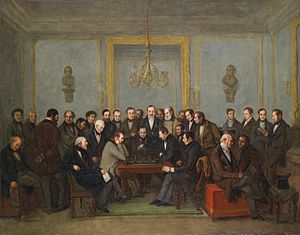
Howard Staunton
maleri af den berømte skakmatch mellem Howard Staunton og Pierre Charles Fourrier Saint-Amant  16. december 1843, malet af Jean Henry Marlet, 1843–45
Howard Staunton var engelsk skakmester og uofficiel skakverdensmester. Han havde derudover en alsidig begavelse, skrev avisspalter samt var forfatter og kender af Shakespeare. I dag huskes hans navn mest i forbindelse med det design af skakbrikker, som han anbefalede, Staunton modellen.